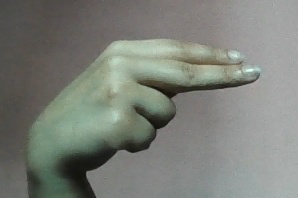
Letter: ain